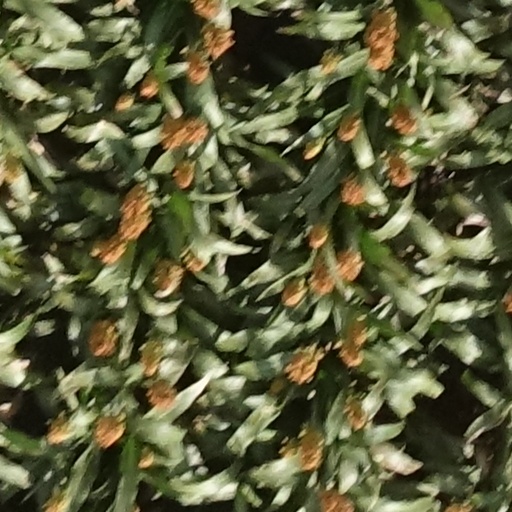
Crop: sorghum